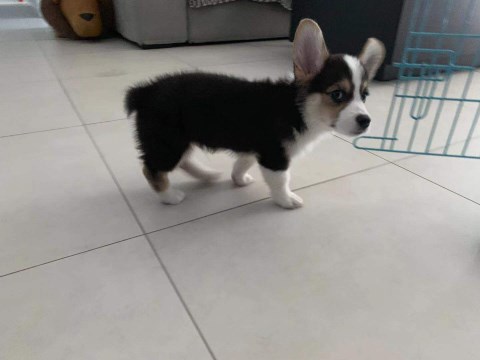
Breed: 2909-n000116-Cardigan